Básztély (genus)

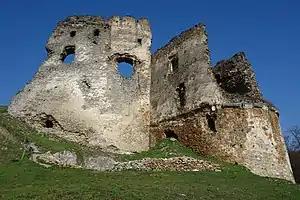
The ruins of Csicsva (Čičava), today in Slovakia

Andrew had a lawsuit over the proprietary of Bajna with the neighbor Zoárd kindred. He was present at the wedding of his only daughter Aglent and John Koppán. He died shortly thereafter. His sons became robber knights during the era of feudal anarchy, at the turn of the 13th and 14th centuries. One of them Nicholas pillaged the Zoárd lands around 1300, causing a damage of 400 marks. He did not present before the judicial court of Andrew III of Hungary, as a result, the monarch confiscated the late Andrew's lands and the palace guards of Esztergom seized the property and handed over to the Zoárds. Andrew's sons were never mentioned again; only the son of one of them, Andrew III was granted a negligible portion (Dobódél) of the Básztély fortune, when the branches partitioned it among themselves in 1342.